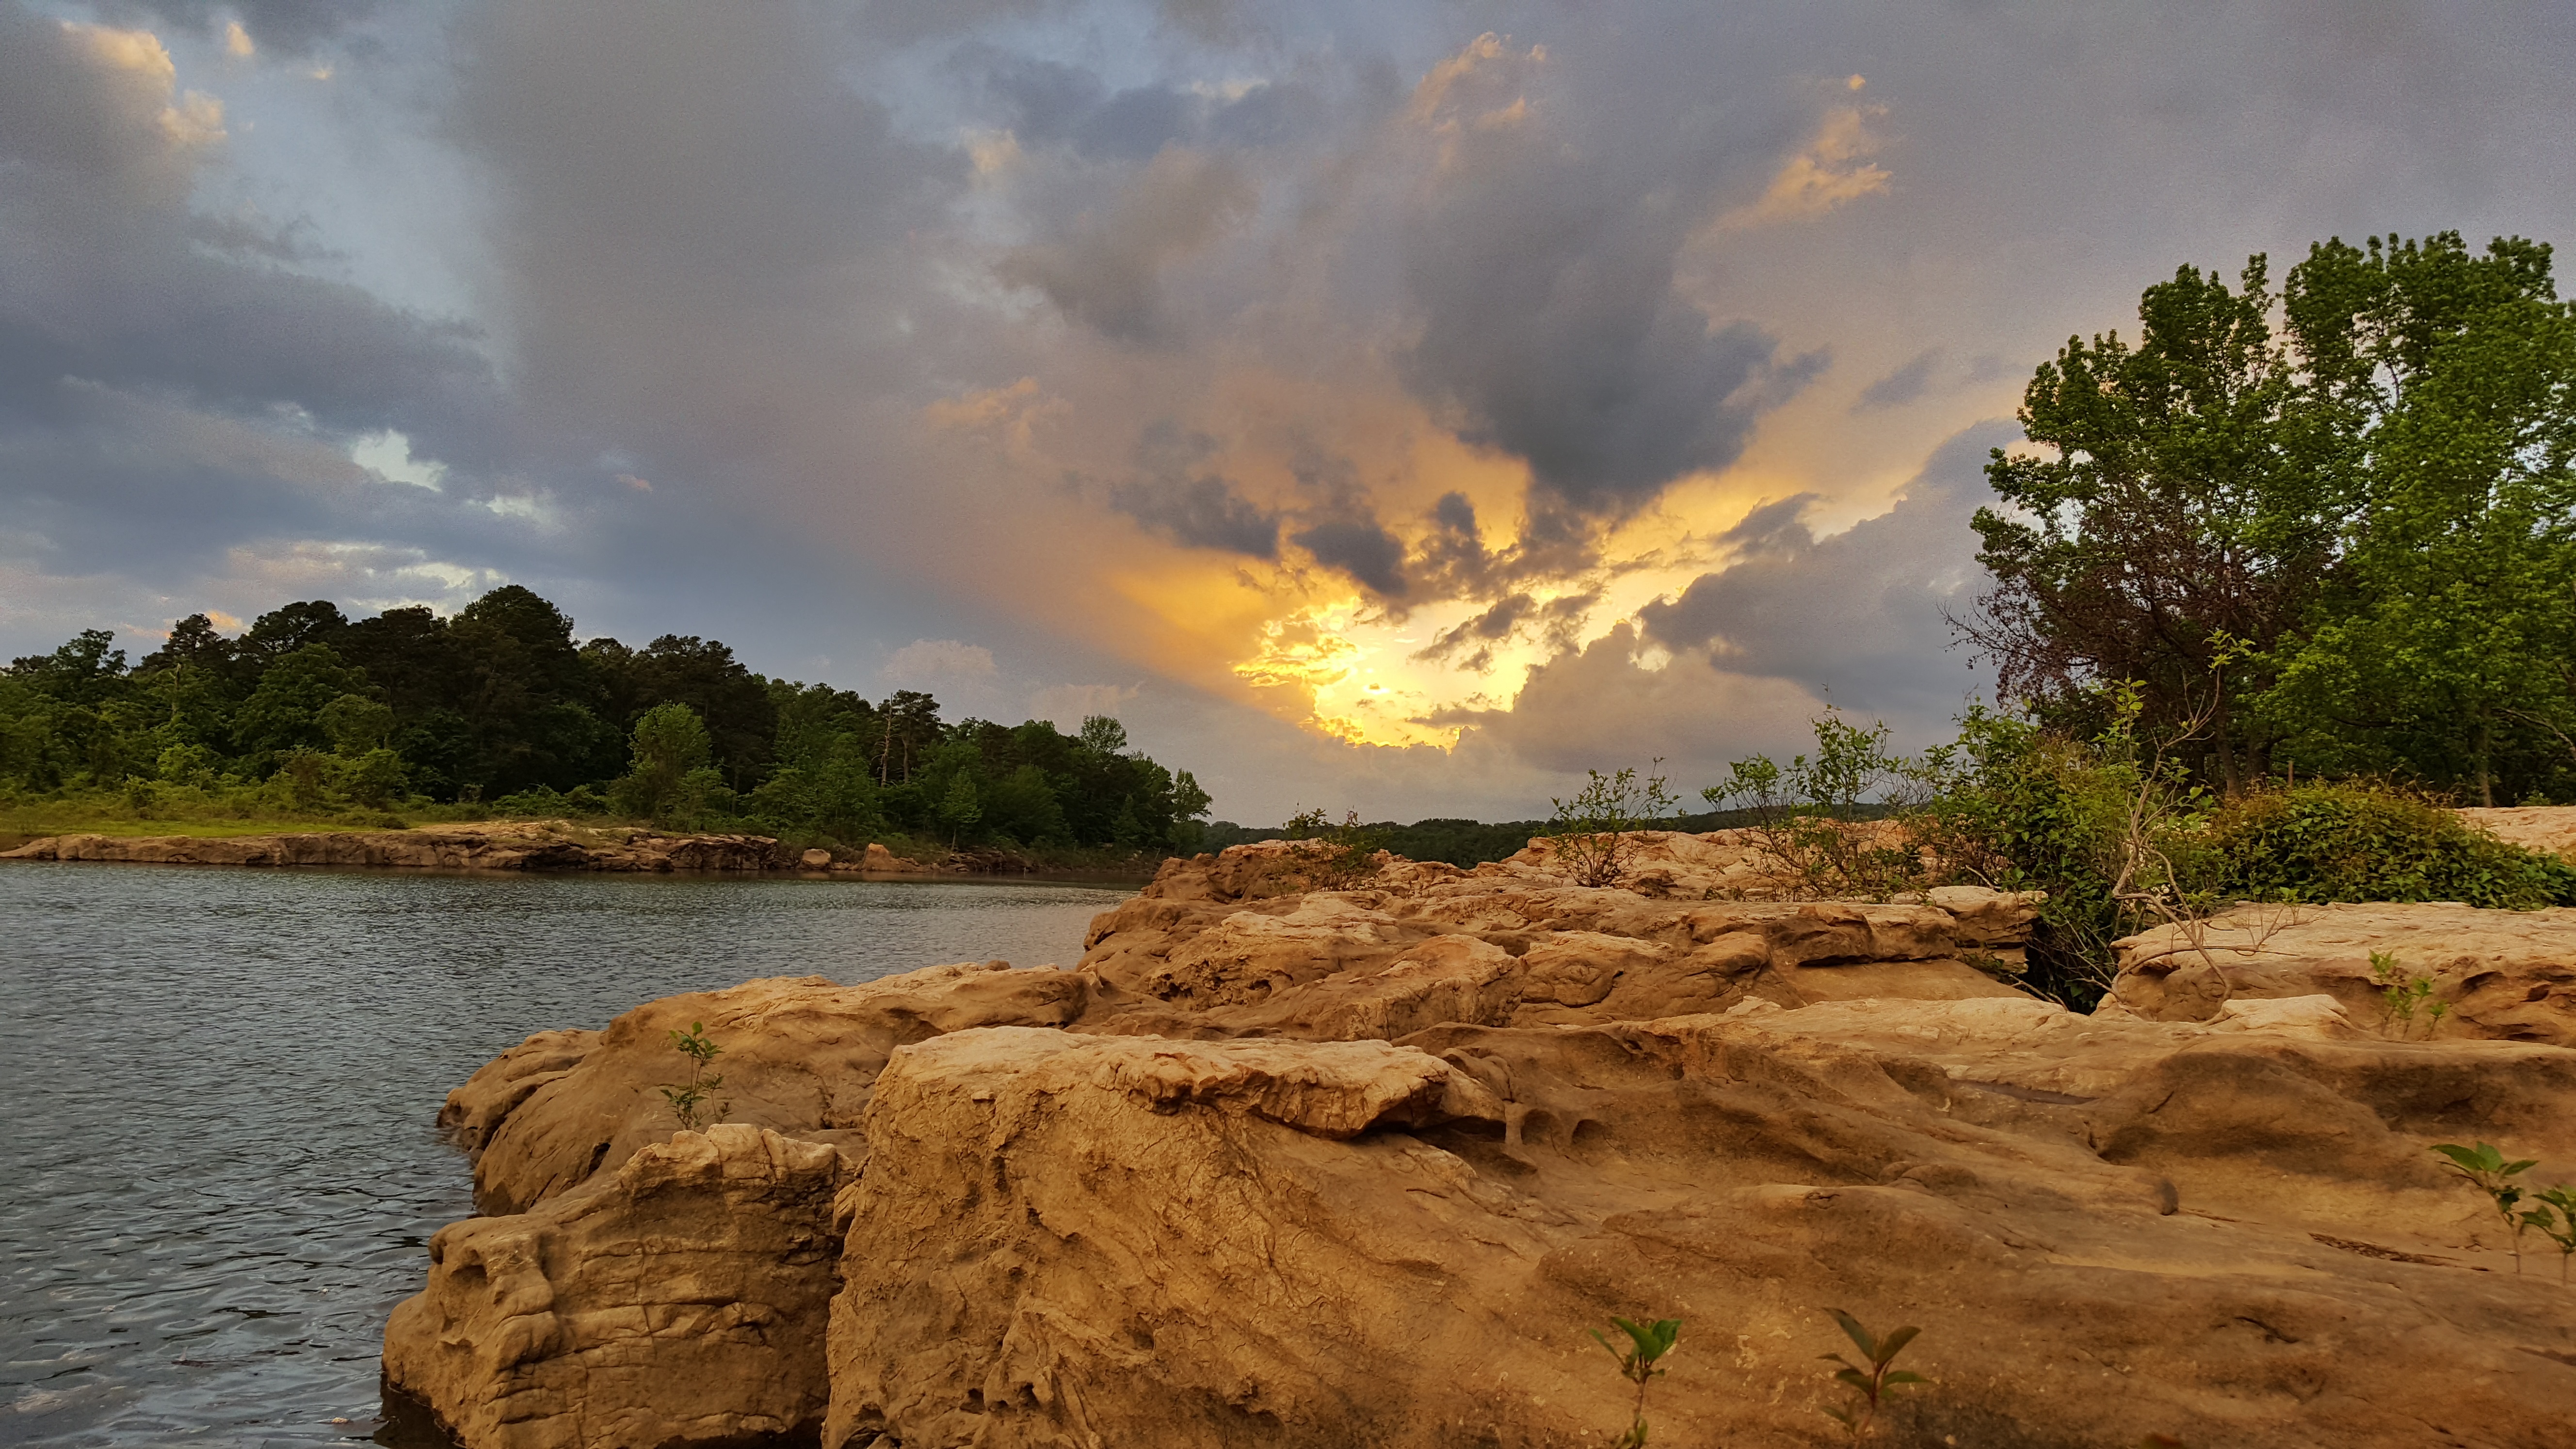
landscape, sea, coast, nature, rock, wilderness, cloud, sunset, sunlight, morning, shore, wave, cliff, terrain, geological phenomenon